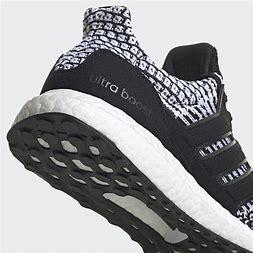
Brand: Adidas
Model: Ultraboost 5 DNA